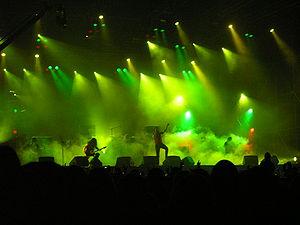
Cet article présente une liste de groupes de metal gothique.
Sentenced est un groupe de heavy metal finlandais, originaire de Muhos/Oulu. Le groupe joue du death metal à ses débuts. Formé en 1989 par Miika Tenkula, Sami Lopakka et Vesa Ranta, le groupe se sépare en 2005.